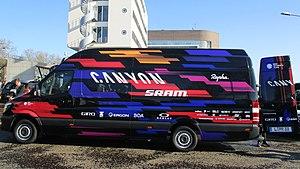
La Saison 2018 de l'équipe Canyon-SRAM Racing est la dix-septième de la formation si on considère que la structure remonte à la T-Mobile de 2002. Katarzyna Niewiadoma, mais aussi Alice Barnes et Lisa Klein, ainsi que Christa Riffel et Tanja Erath rejoignent l'équipe tandis que Lisa Brennauer, Barbara Guarischi et Mieke Kröger la quittent.